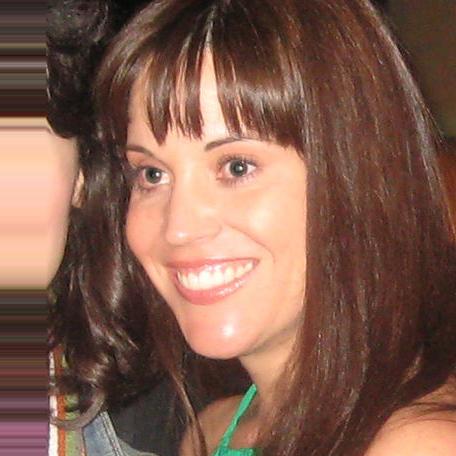
Age: 33